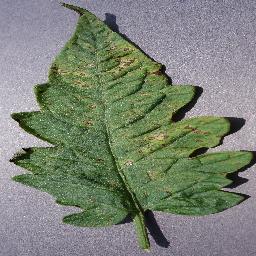
Label: Tomato___Septoria_leaf_spot